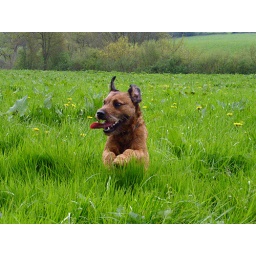
Conker running in long grass